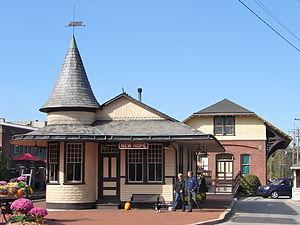
New Hope est un borough situé au centre-est du comté de Bucks, en Pennsylvanie, aux États-Unis. En 2010, il comptait une population de 2 528 habitants. Il est incorporé le 26 avril 1837.